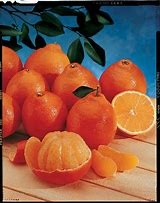
Label: mandarine